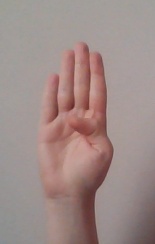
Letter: kaaf